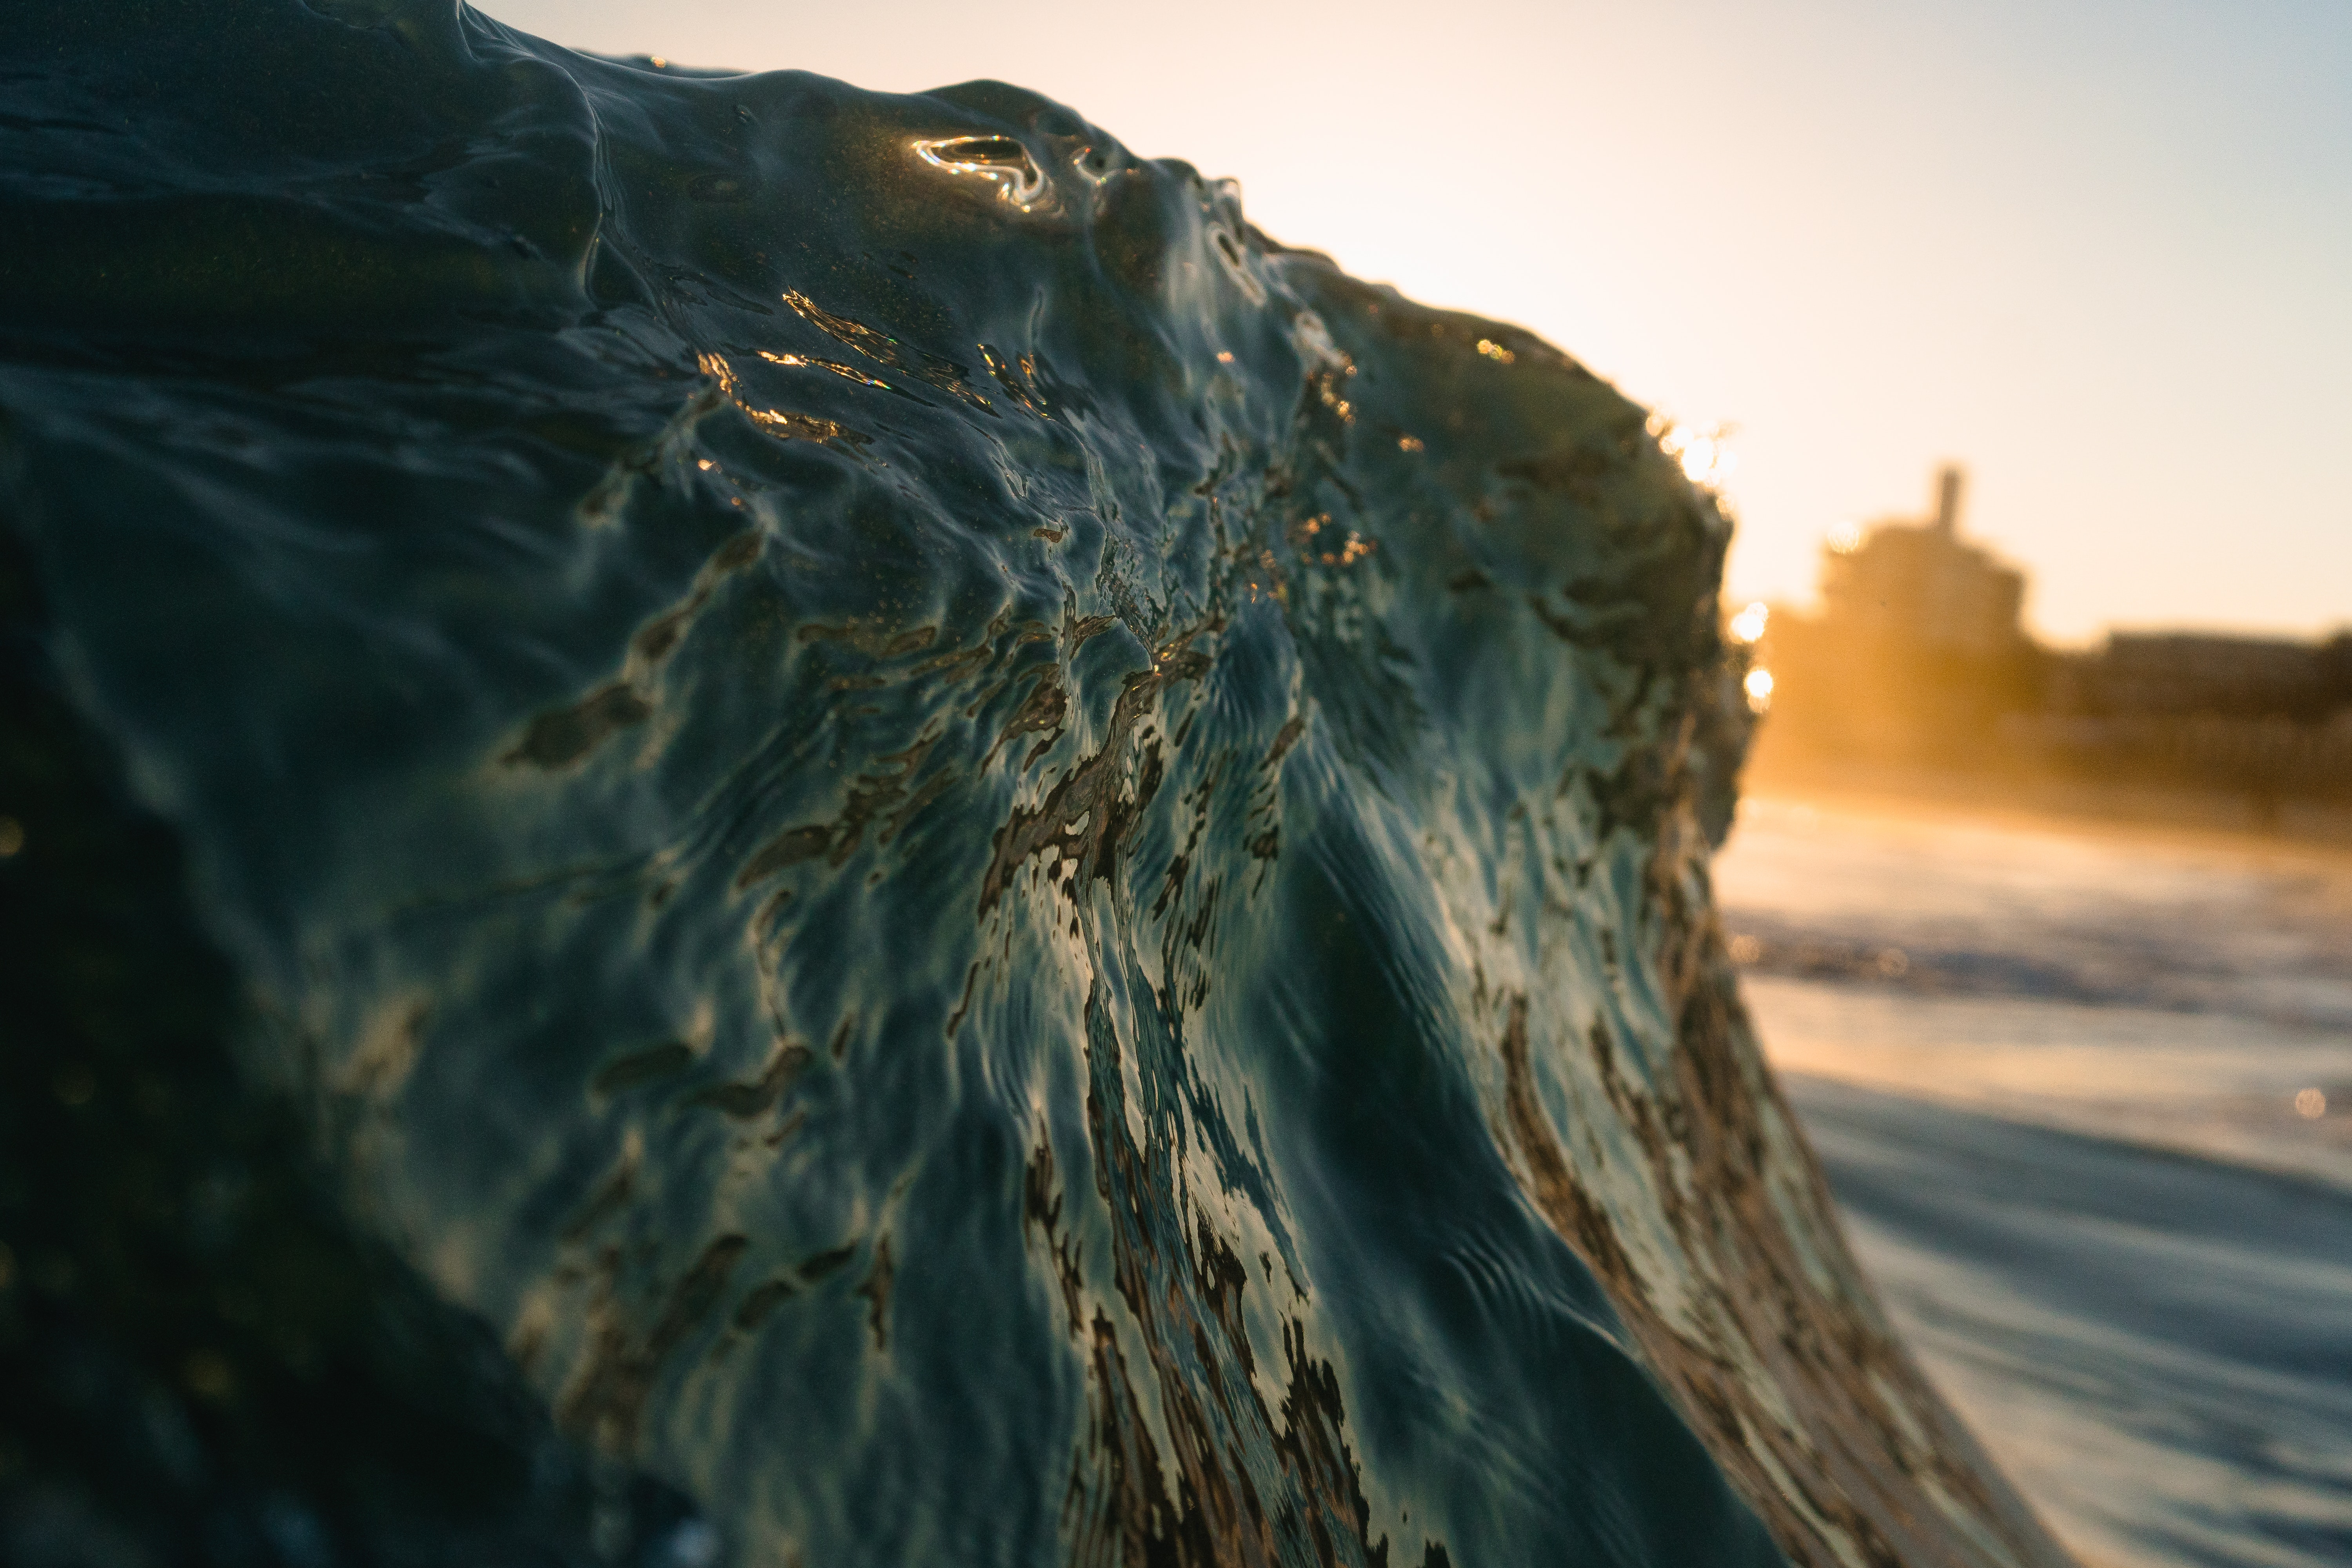
water, nature, sky, wave, tree, sea, rock, sunlight, morning, wind wave, atmosphere, coast, landscape, ocean, wood, photography, cloud, mountain, terrain, geological phenomenon, beach, cliff, evening, reflection, horizon, sand, wind, world, sunset